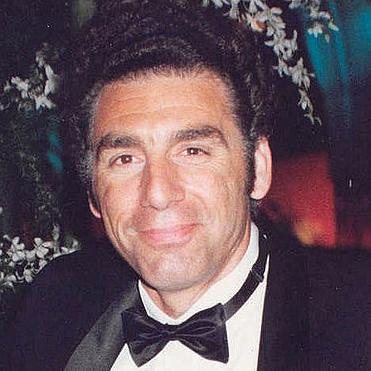
Age: 43